Welcome Back, Mr. McDonald

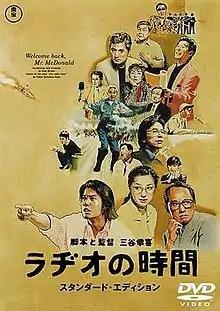
DVD Cover

is a 1997 Japanese film directed by Kōki Mitani. It was popular in Japan upon its release and won 3 Japanese Academy Awards for Best Screenplay, Best Sound, and Best Supporting Actor (Nishimura Masahiko).